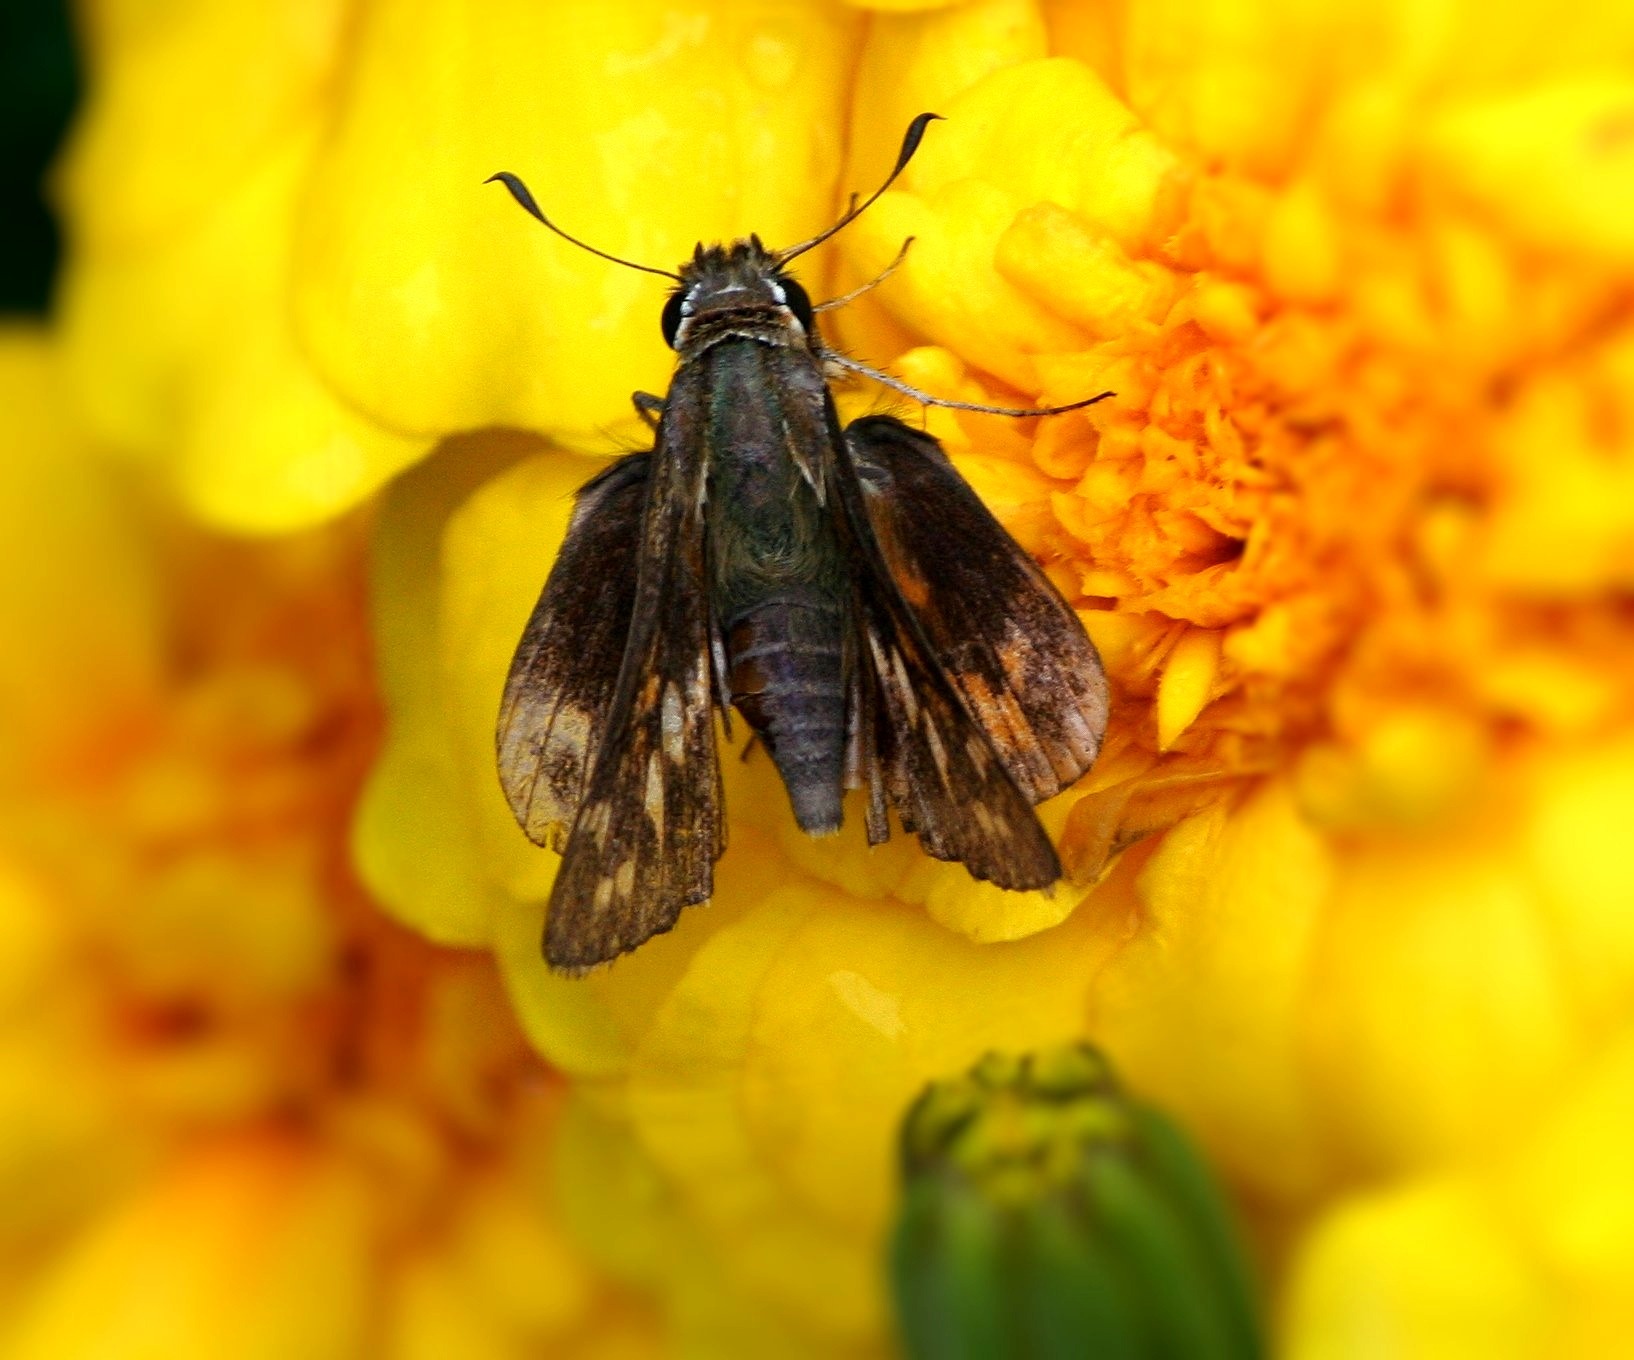
landscape, nature, wing, photography, meadow, leaf, flower, petal, bloom, fly, summer, floral, environment, pollen, insect, biology, natural, small, yellow, flora, fauna, invertebrate, life, close up, outdoors, eye, bee, hairy, pest, nectar, hesperiidae, macro photography, honey bee, pollinator, bothersome, skipper butterfly, membrane winged insect